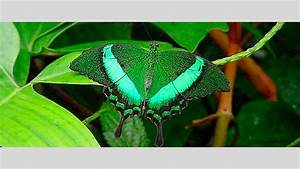
Label: farfalla